International Conference of Women Engineers and Scientists

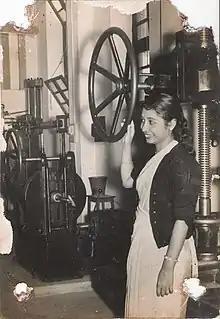
Mechanical engineer Ila Ghosh (née Majumdar), from India, who attended the second ICWES conference in Cambridge, England in 1967

The first ICWES conference took place in New York City, United States of America in 1964 and was organised by the American Society of Women Engineers (SWE). Beatrice Hicks was Conference Director and Ruth Shafer was Operations Chairman. The Technical Program was managed by Margaret R. Fox and the PR by Elsie Eaves. The theme of the conference was on developing engineering and scientific talent for the future.